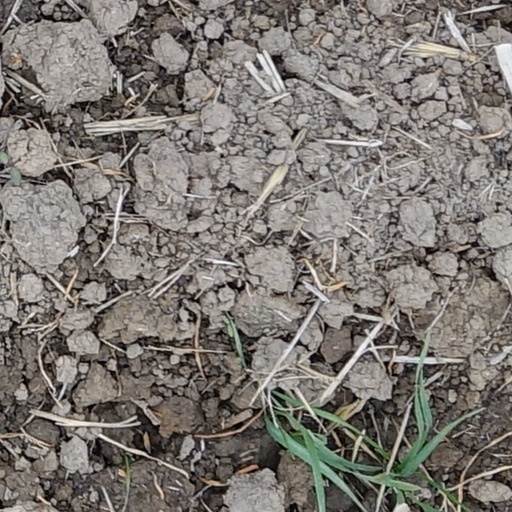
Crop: wheat